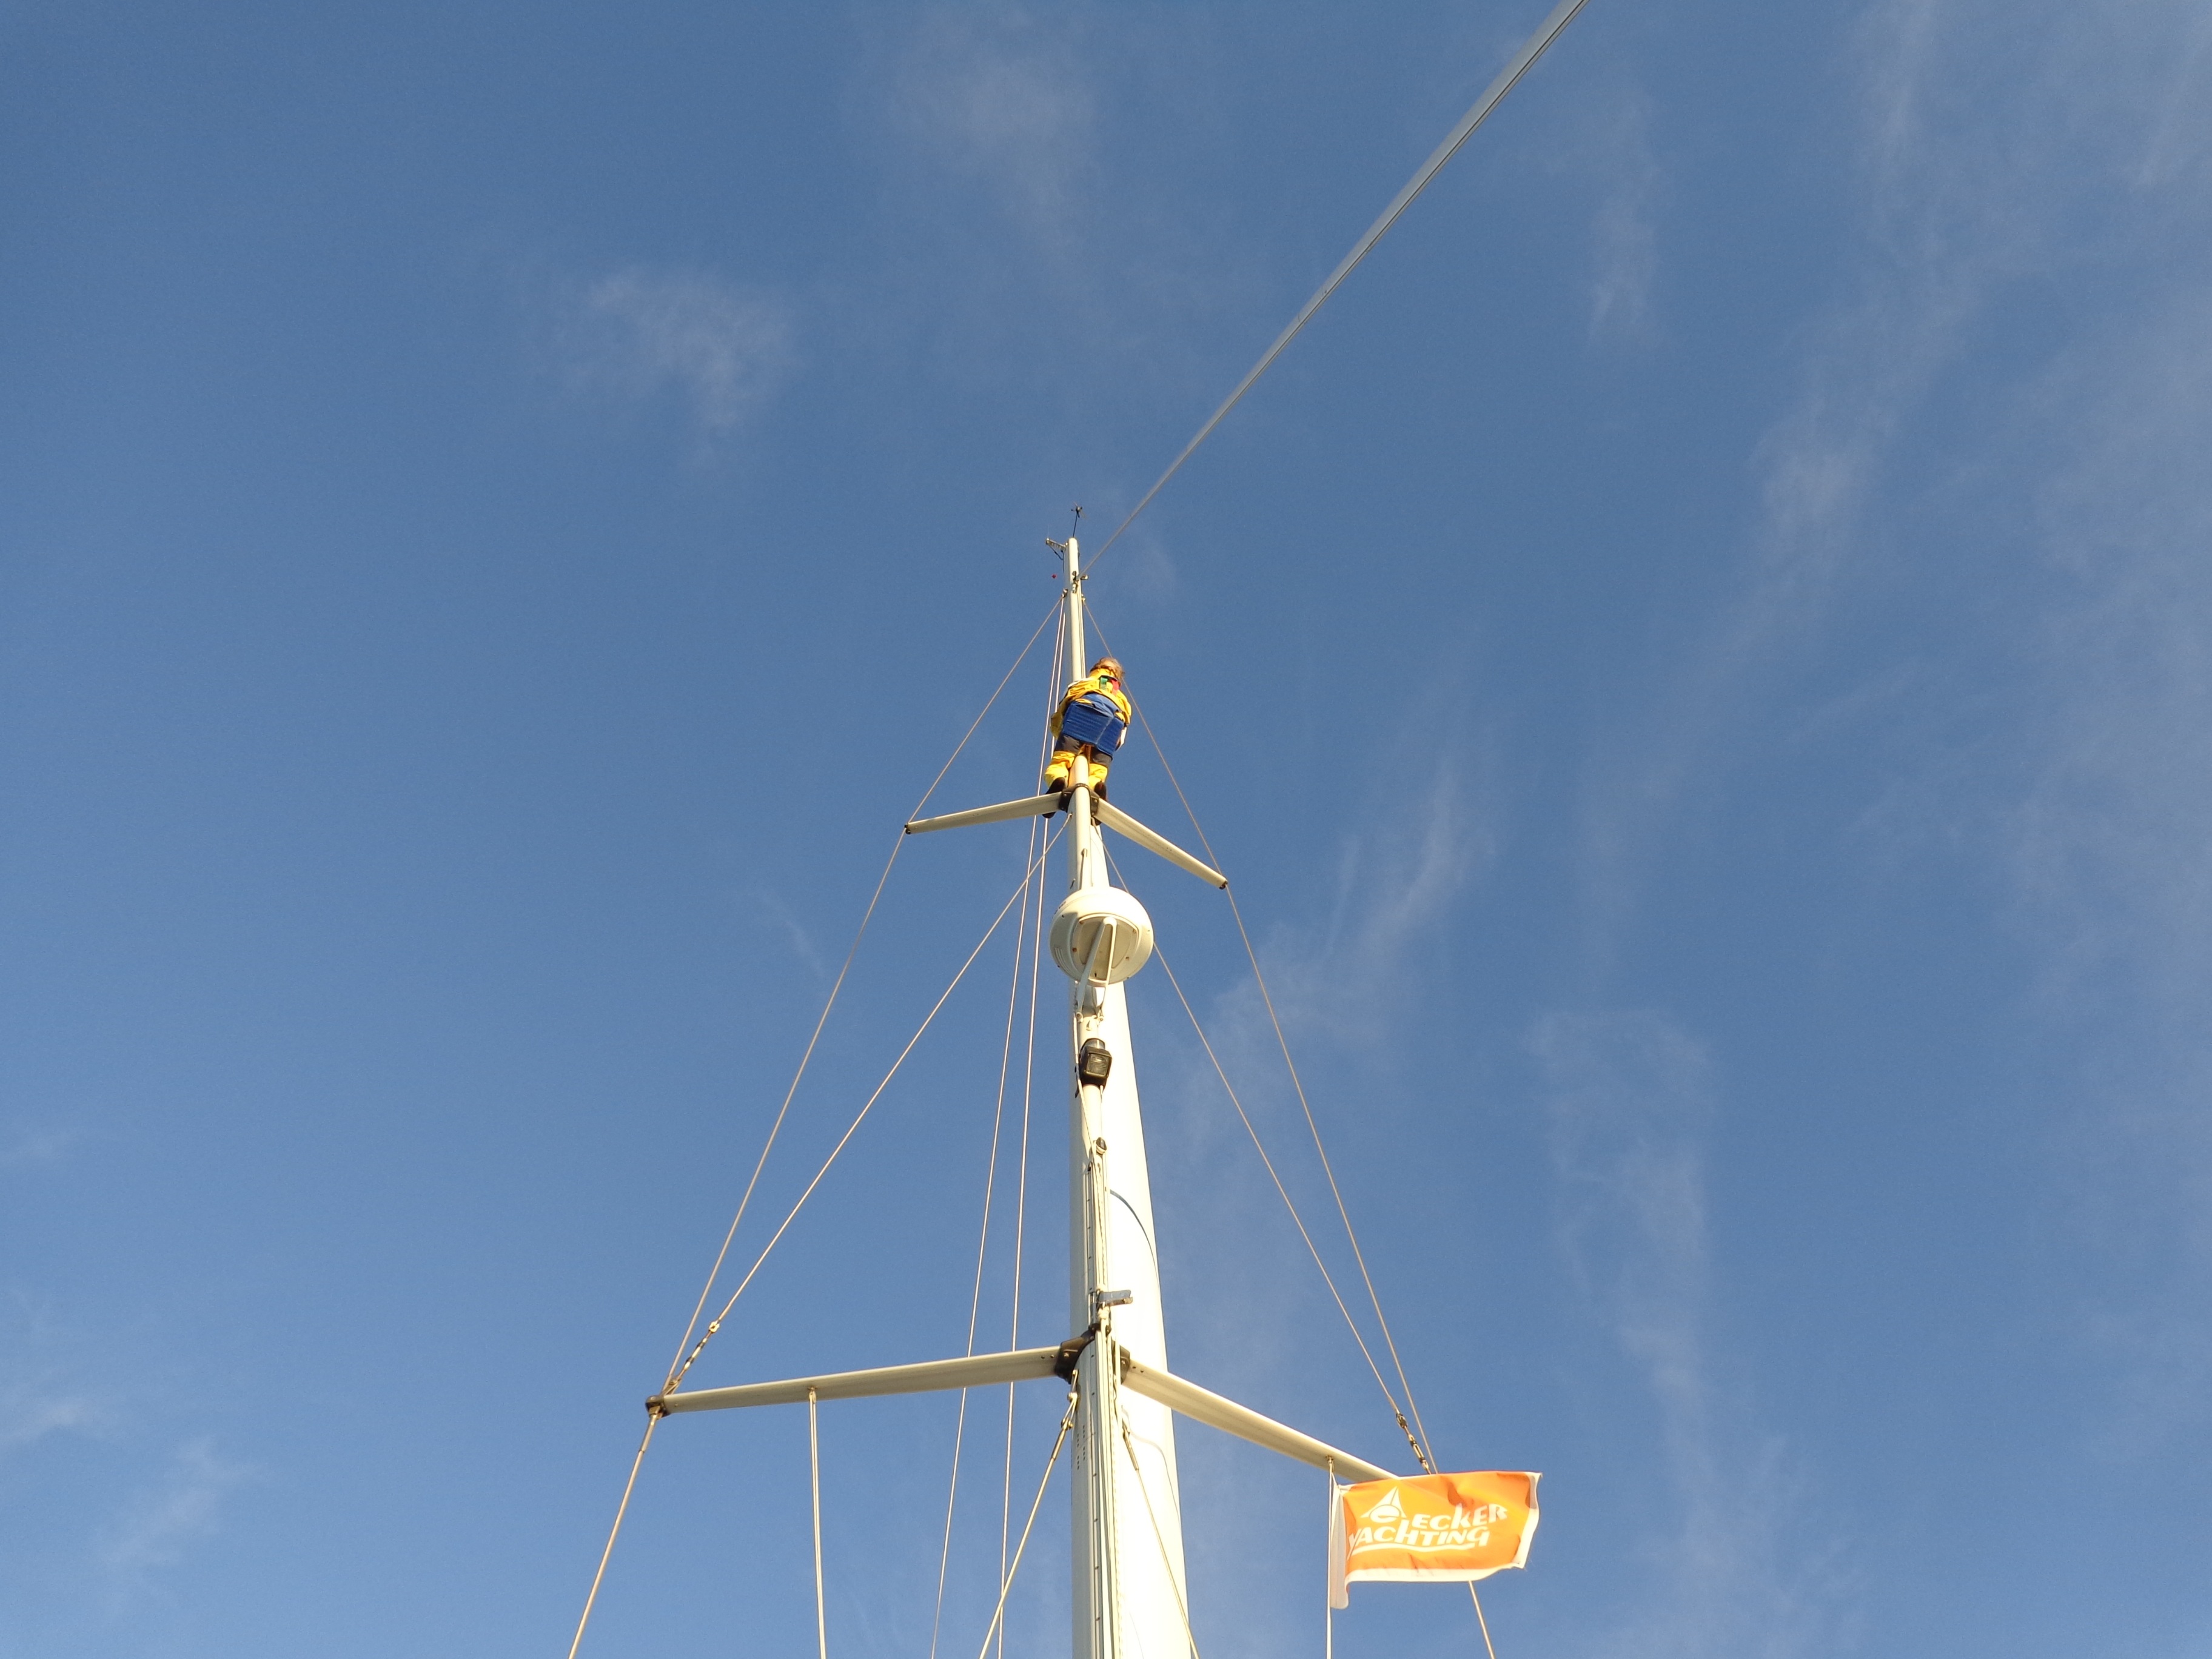
sea, cloud, sky, sun, sport, adventure, wind, summer, repair, mast, perch, machine, wind turbine, electricity, energy, height, fear, courage, sail, leash, wind farm, risk, public utility